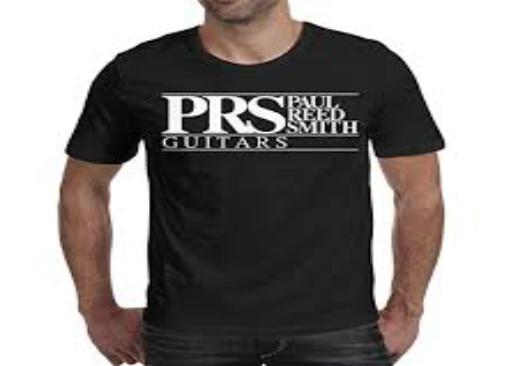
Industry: Leisure